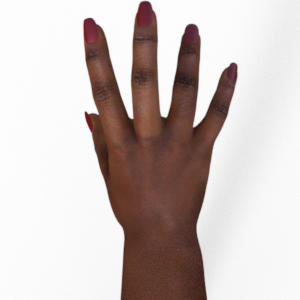
Label: paper